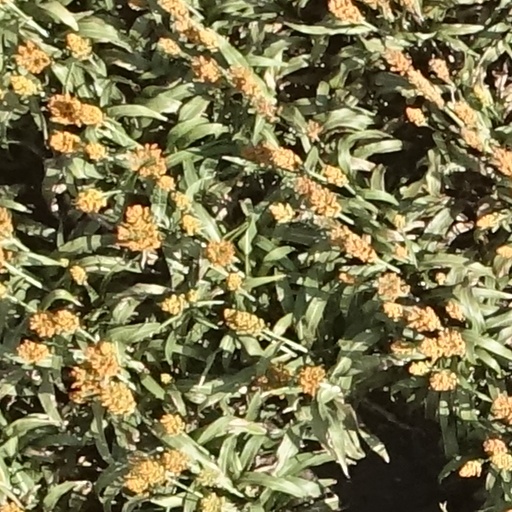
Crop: sorghum